Global catastrophe scenarios

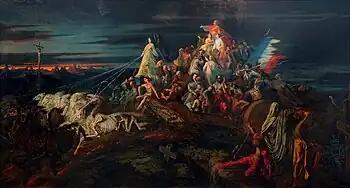
Théophile Schuler's "The Chariot of Death" depicts people of all walks of life, ages, religions, careers and ethnic backgrounds, taken away by a black-winged personification of death.

Scenarios in which a global catastrophic risk creates harm have been widely discussed. Some sources of catastrophic risk are "anthropogenic" (caused by humans), such as global warming, environmental degradation, and nuclear war. Others are "non-anthropogenic" or "natural", such as meteor impacts or supervolcanoes. The impact of these scenarios can vary widely, depending on the cause and the severity of the event, ranging from temporary economic disruption to human extinction. Many societal collapses have already happened throughout human history.